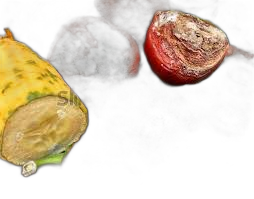
Waste category: biological